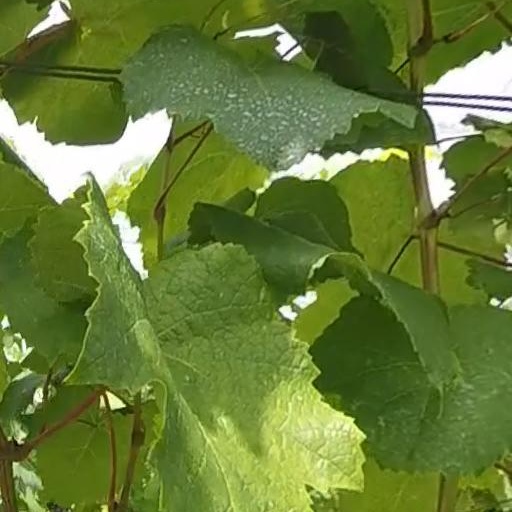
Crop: grape